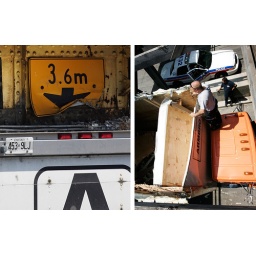
A large truck sits wedged under the Shaw Street bridge north of Dupont Street in Toronto.